List of 2010–11 NBA season transactions

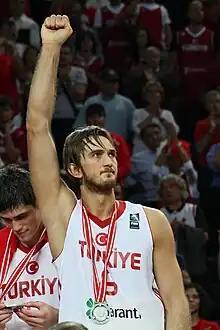
Semih Erden signed with the Boston Celtics.

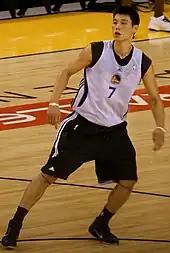
Jeremy Lin was signed by the Golden State Warriors, becoming the first Harvard player to play in the NBA since 1954.

The following players were eligible but went undrafted in the 2010 NBA Draft but were signed with the NBA teams and were named in the opening day roster.